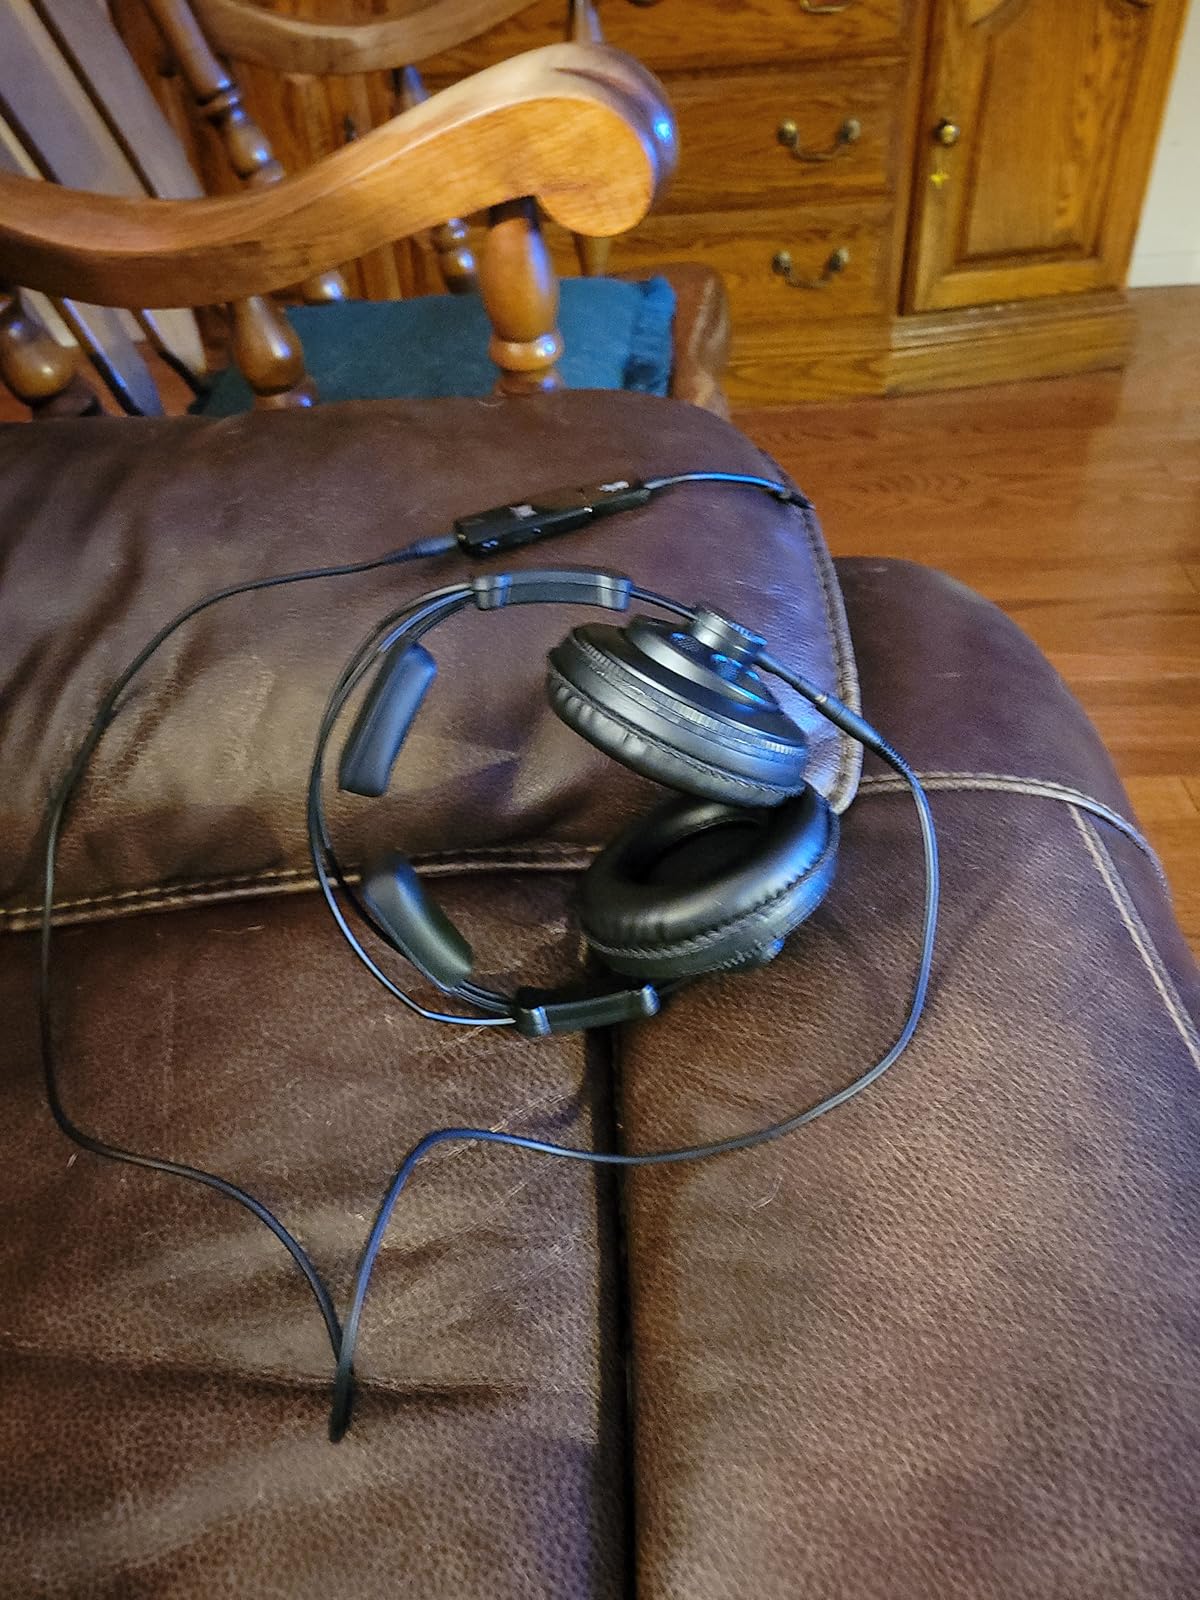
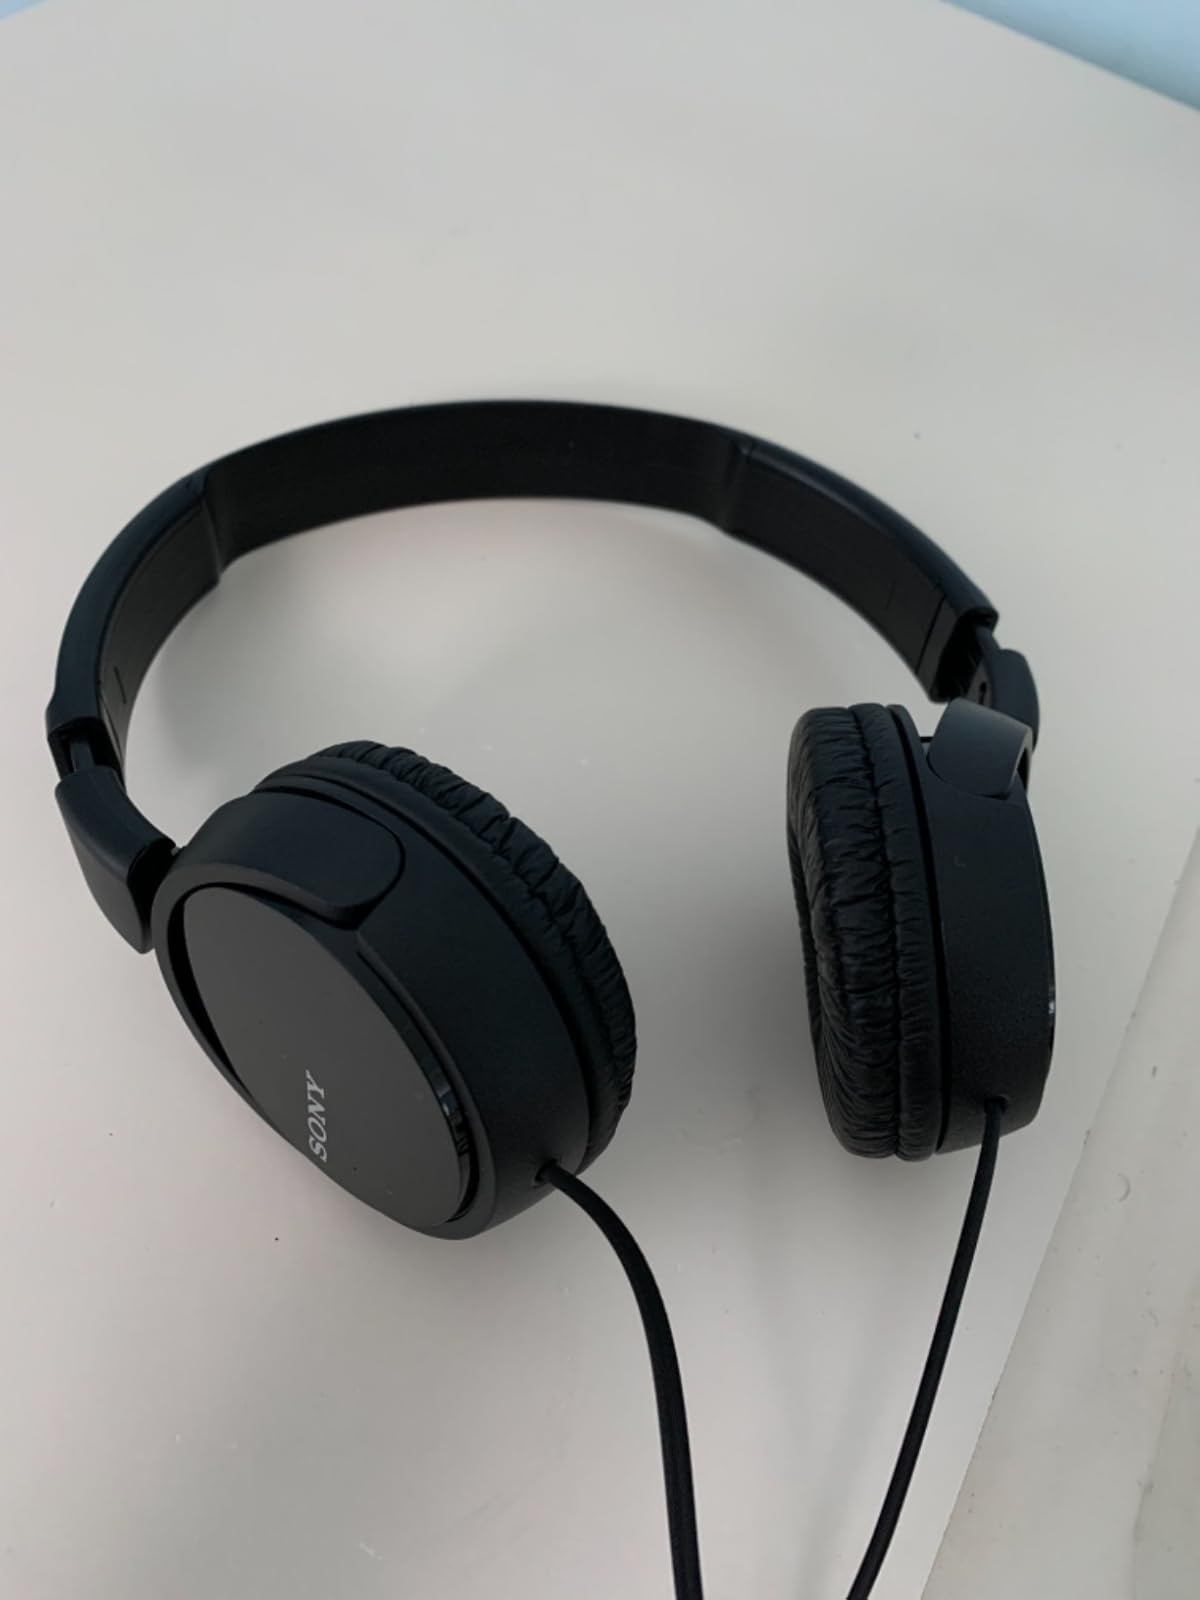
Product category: headphones
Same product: no